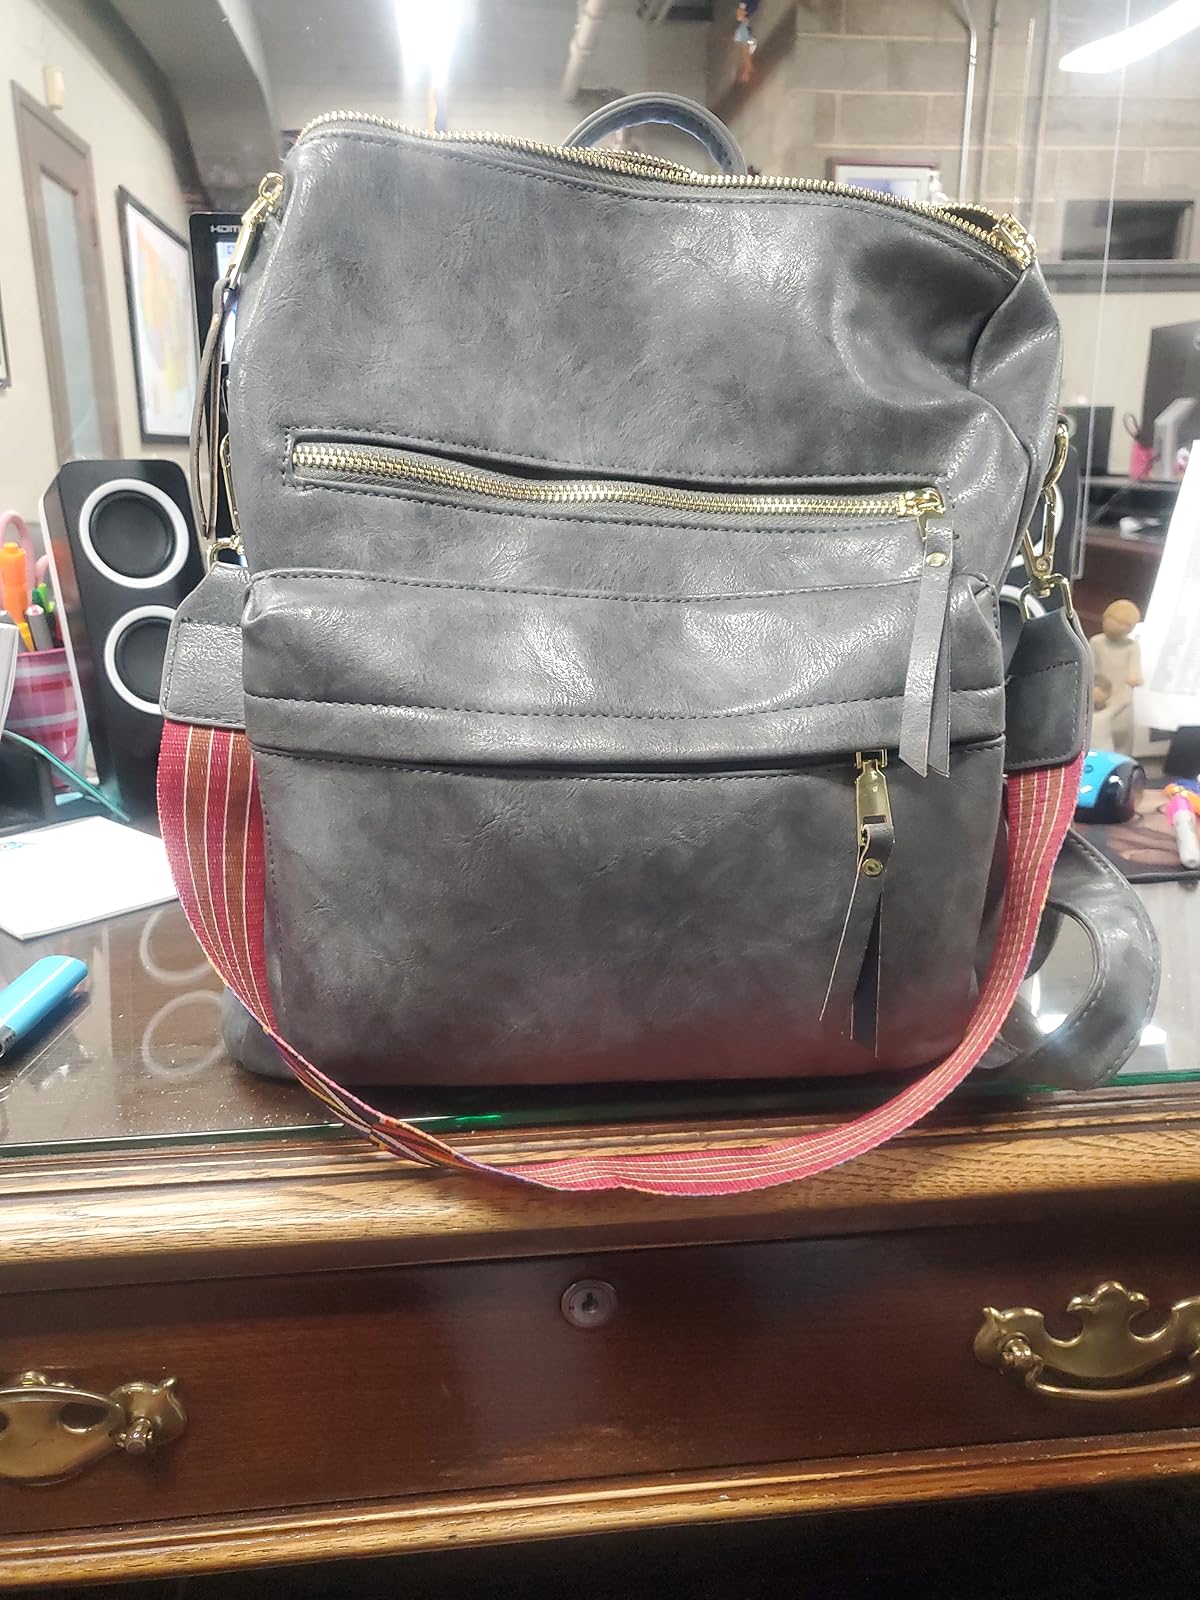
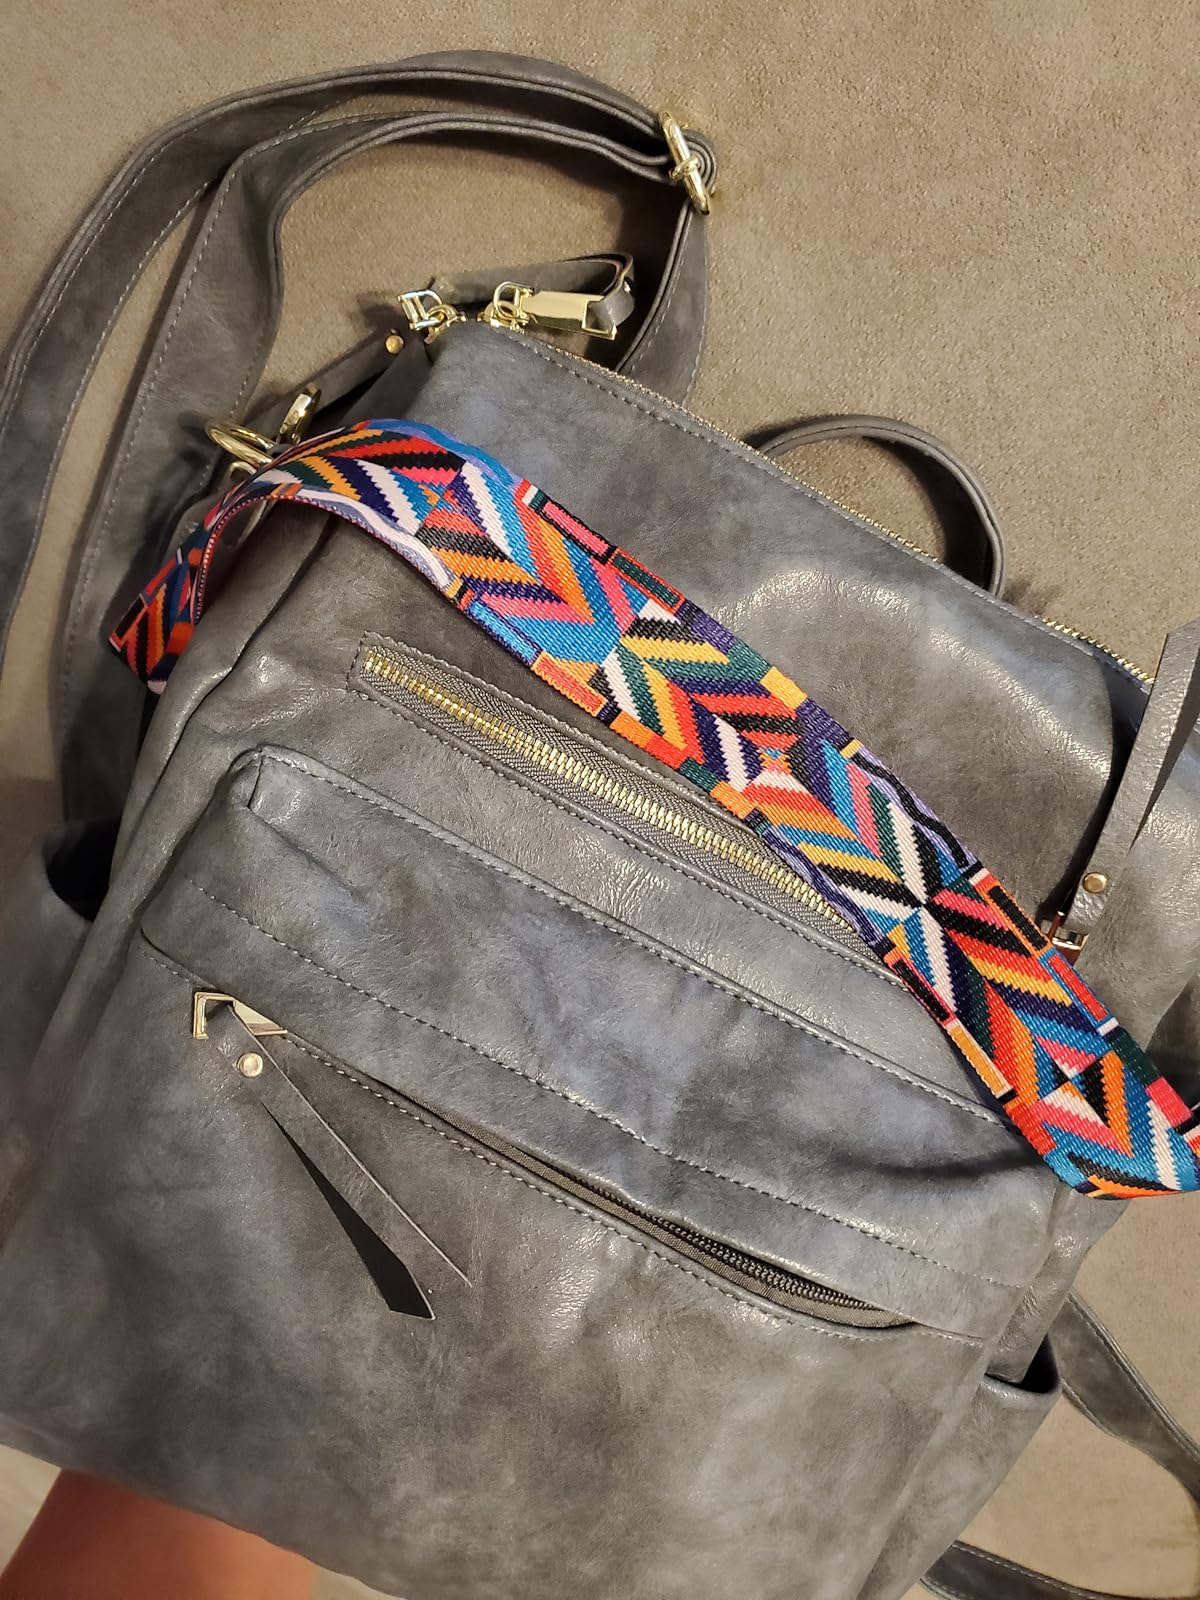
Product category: accessories_handbag
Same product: yes